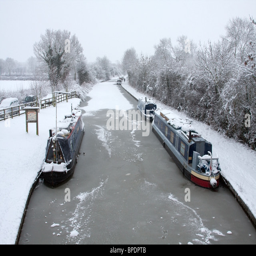
a frozen canal under a blanket of heavy snow